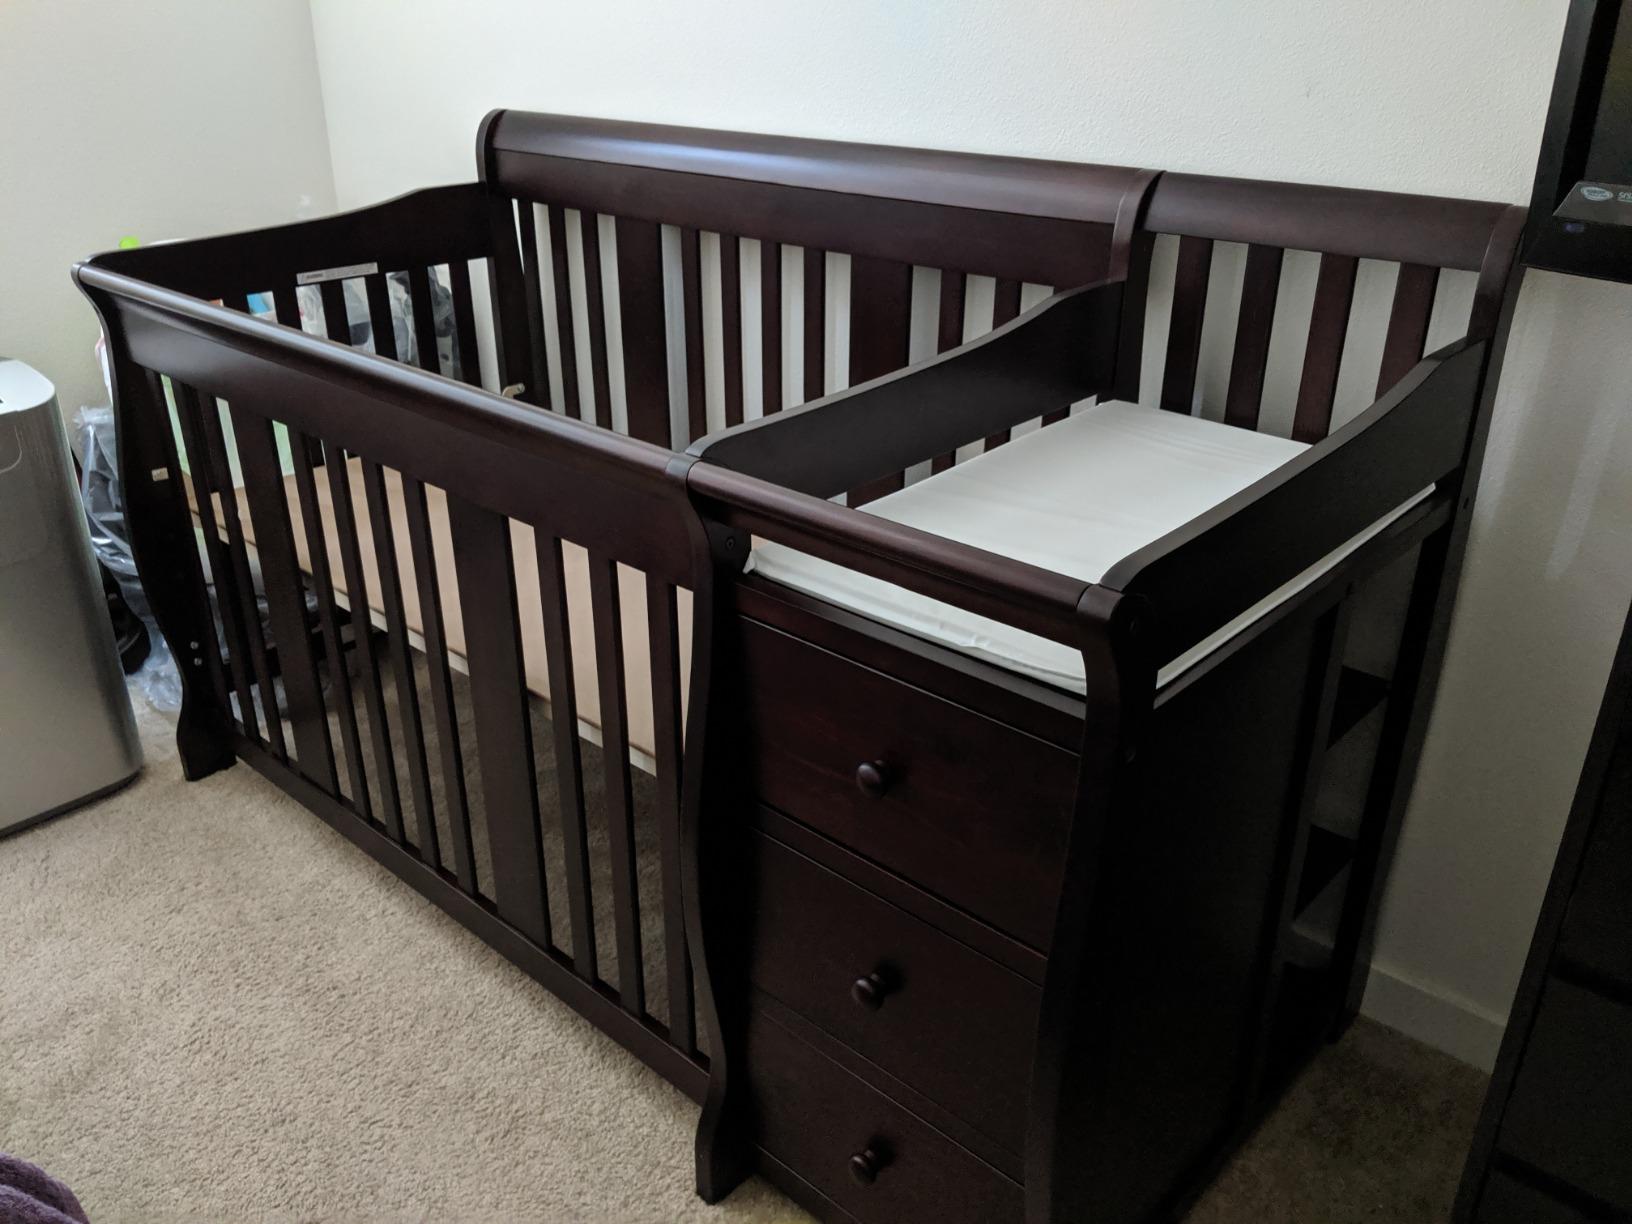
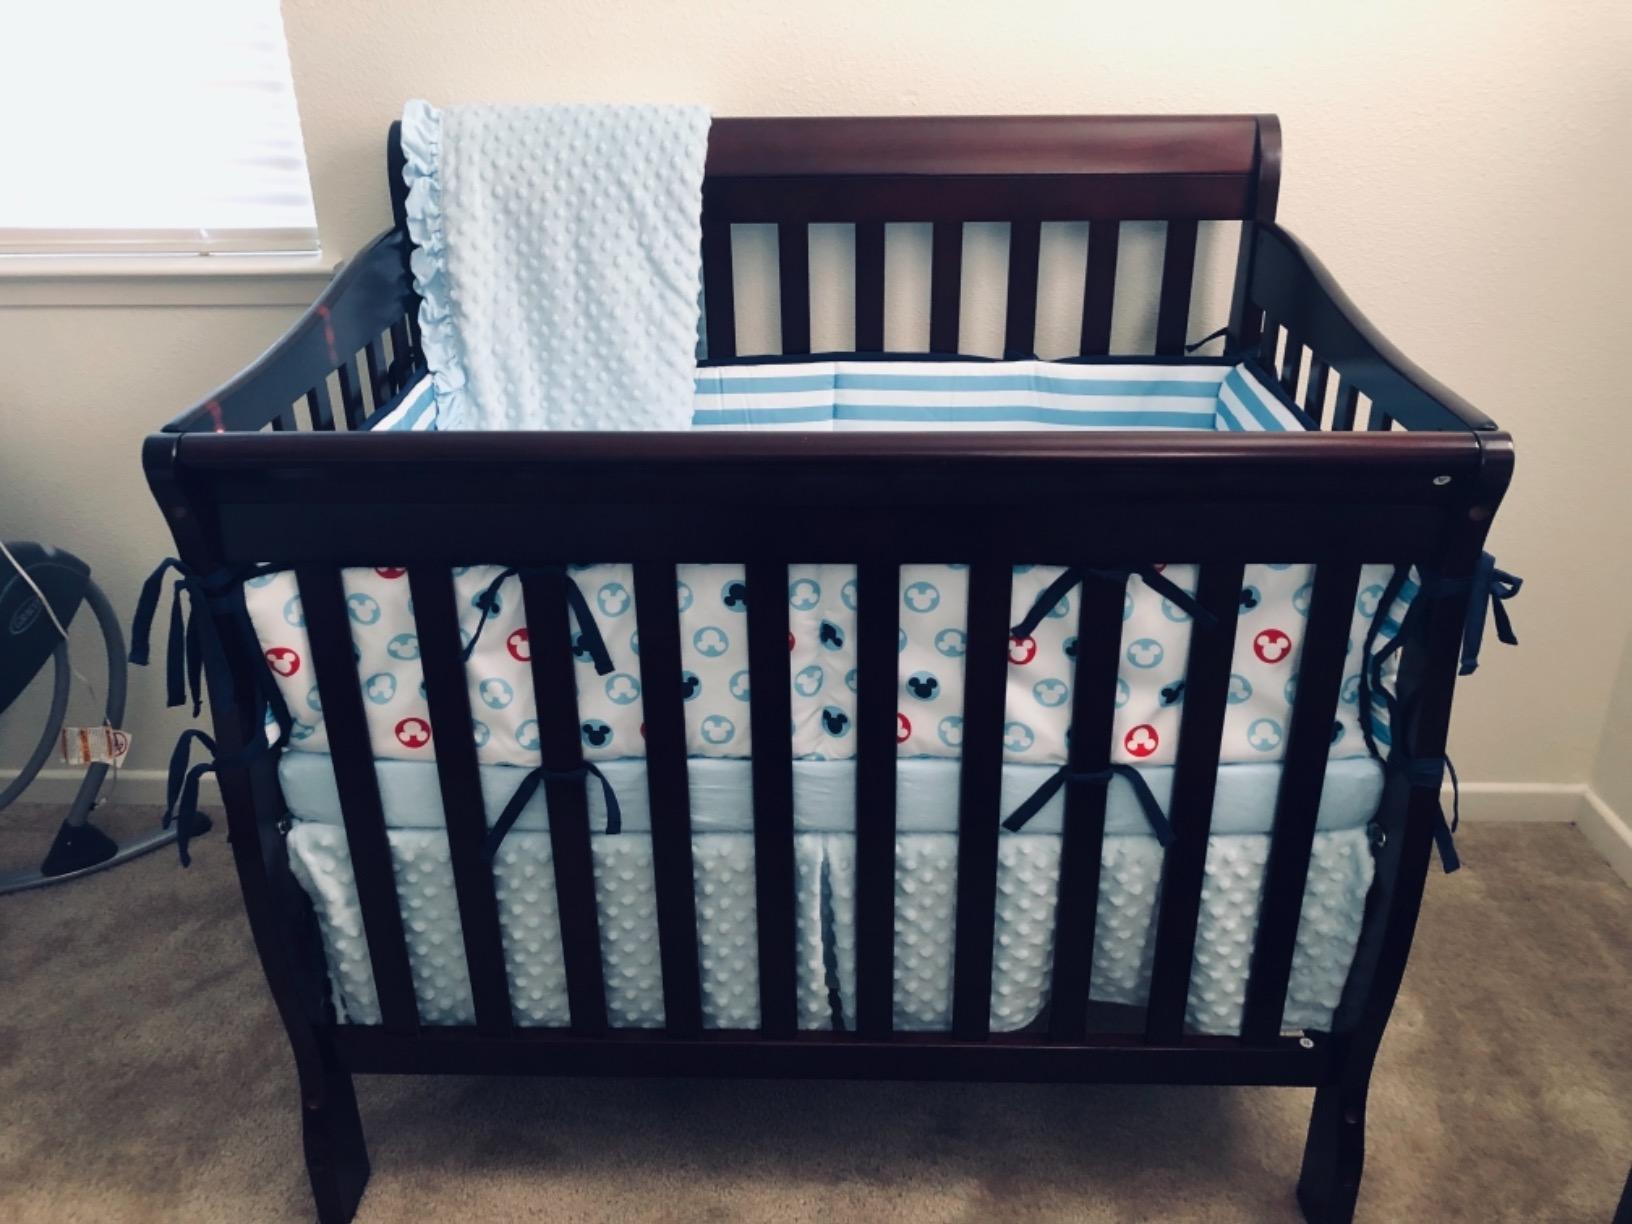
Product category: products_crib
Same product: no